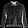
Label: Shirt